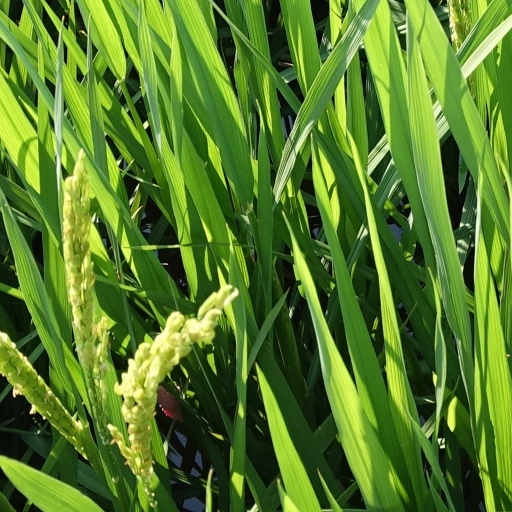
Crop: rice